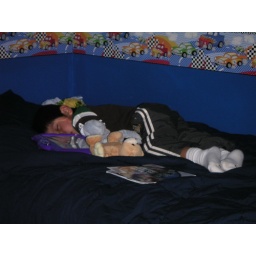
4113 Marcus Kline in his big boy bed 01-29-10